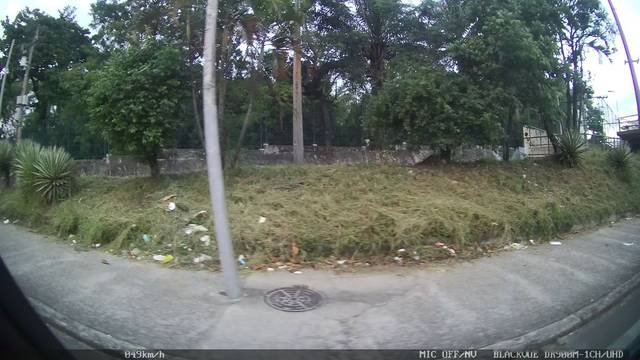
Region: Brazil
Coordinates: -22.872, -43.248